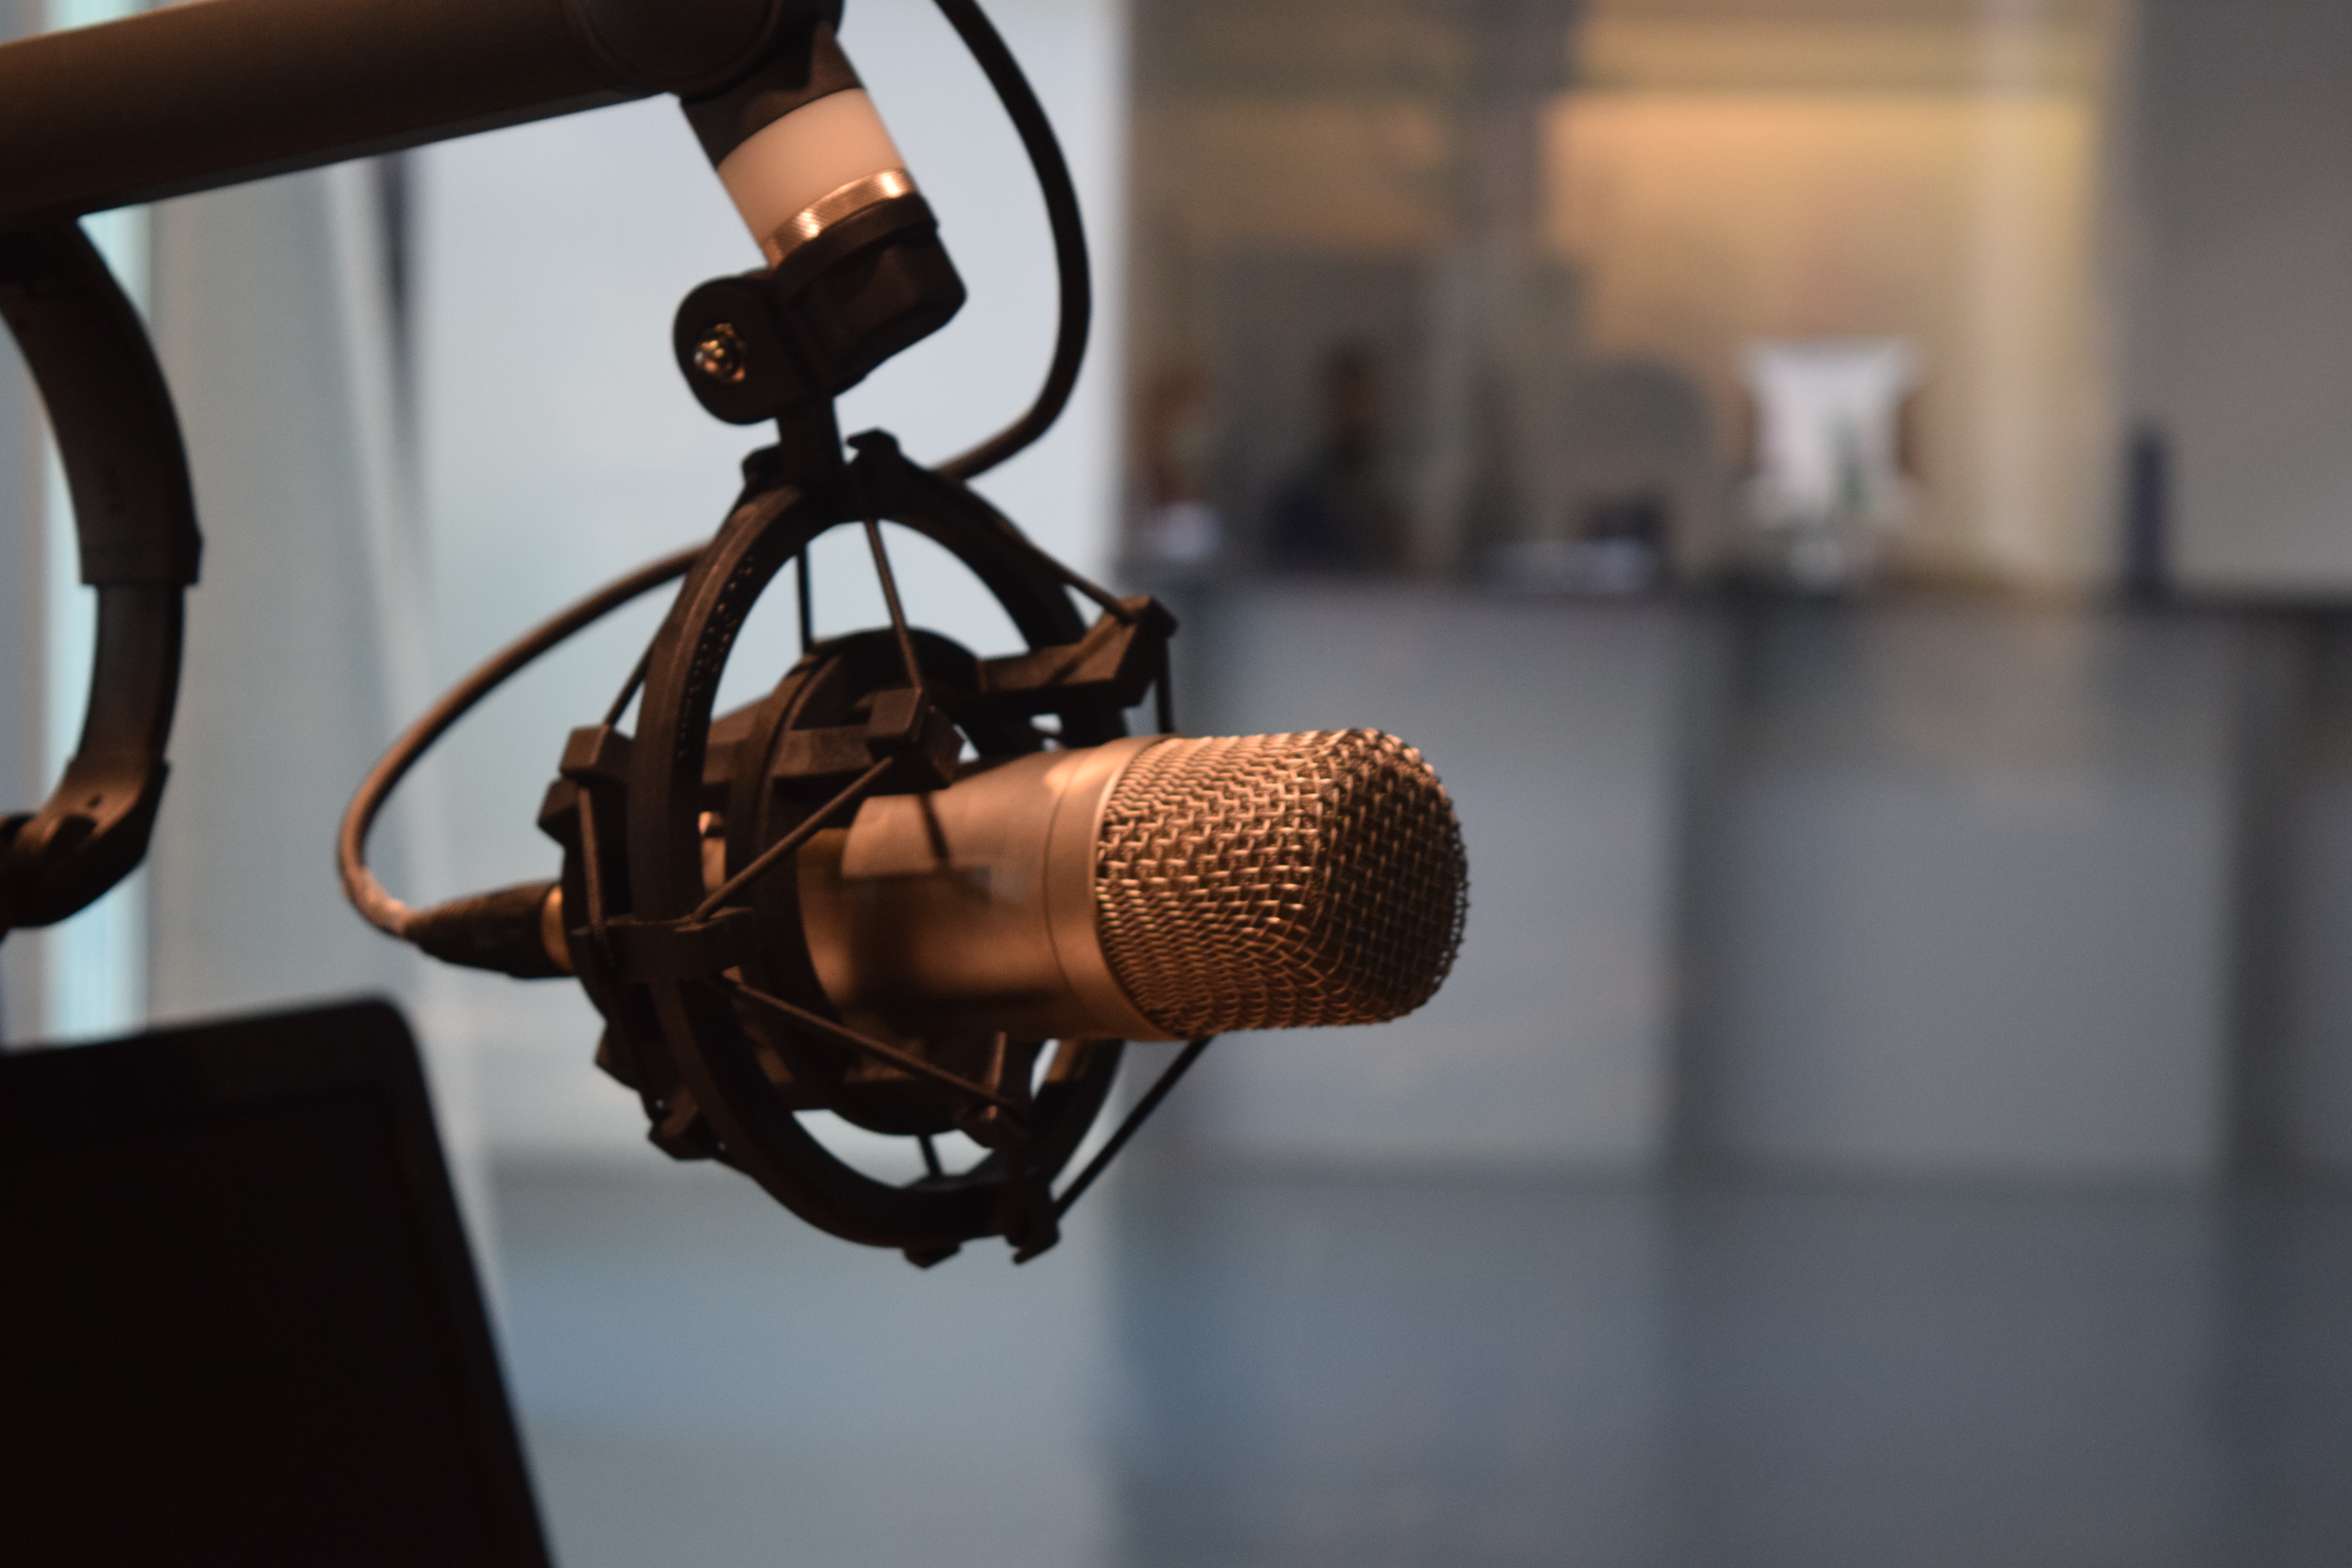
radio, microphone, journalist, journalism, music, earphones, headphones, technology, computer, desktop, desk, program, show, audio equipment, microphone stand, gadget, entertainment, event, metal, Public address system, eyewear, wire, singer, macro photography, still life photography, music artist, Audio accessory, room, tourist attraction